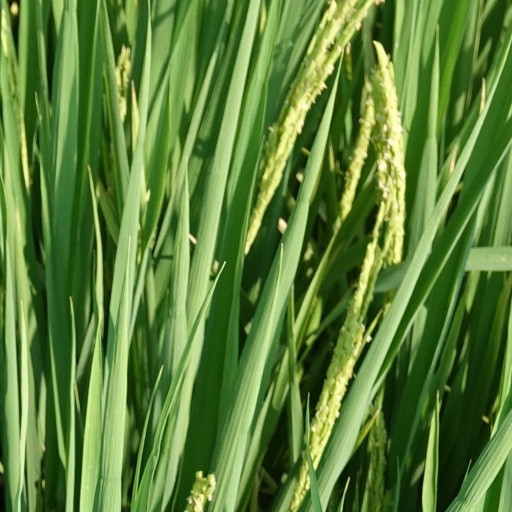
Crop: rice